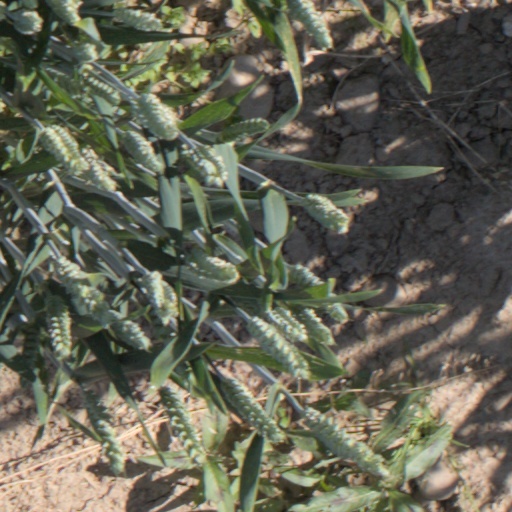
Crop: wheat